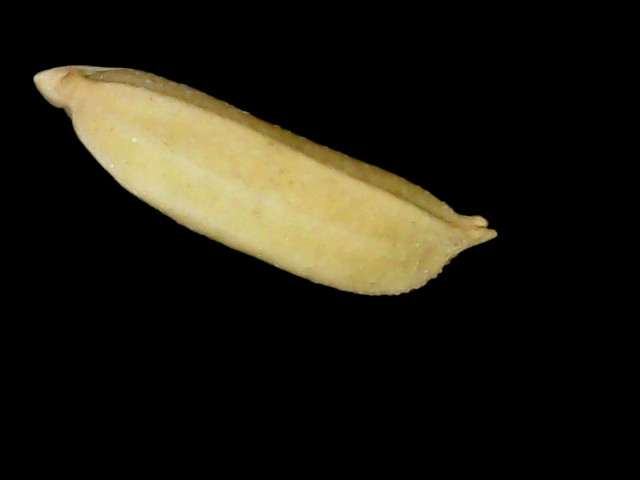
Rice variety: Binadhan24